Ent

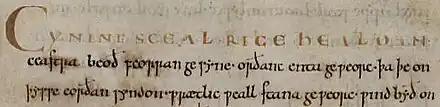
The phrase "Orthanc enta geweorc", on the second line of the Old English Maxims II manuscript, seems to have inspired Tolkien.

Ents are somewhat treelike, with extraordinarily tough skin; they can erode stone rapidly, but are vulnerable to fire and axe-strokes. They are patient and cautious, with a long sense of time; they considered a three-day deliberation "hasty".